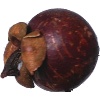
Label: Mangostan 1